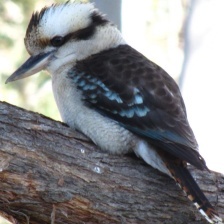
Species: KOOKABURRA
Scientific name: DACELO